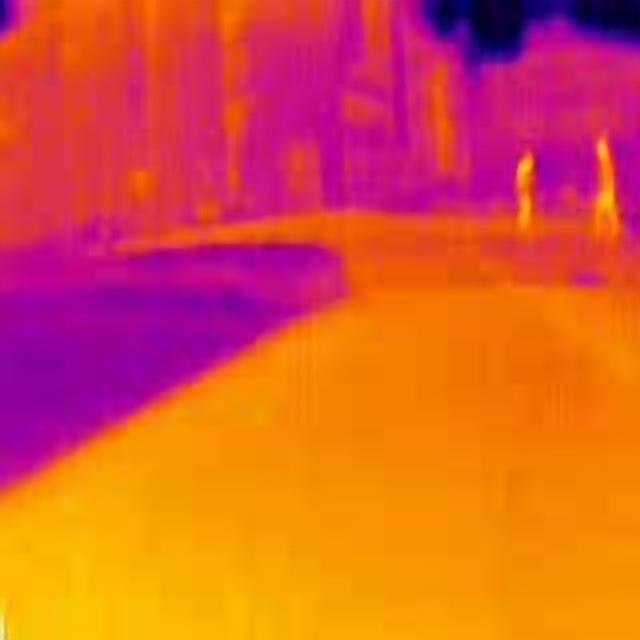
Detected objects:
label: person
label: person